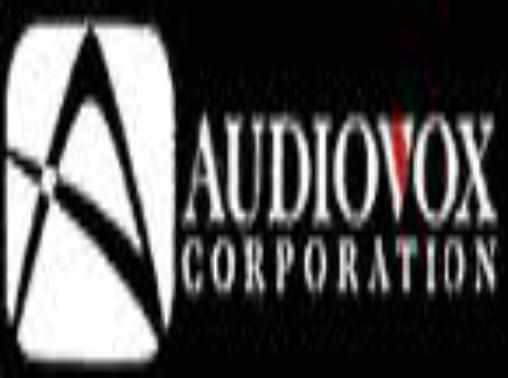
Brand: Audiovox
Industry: Electronic